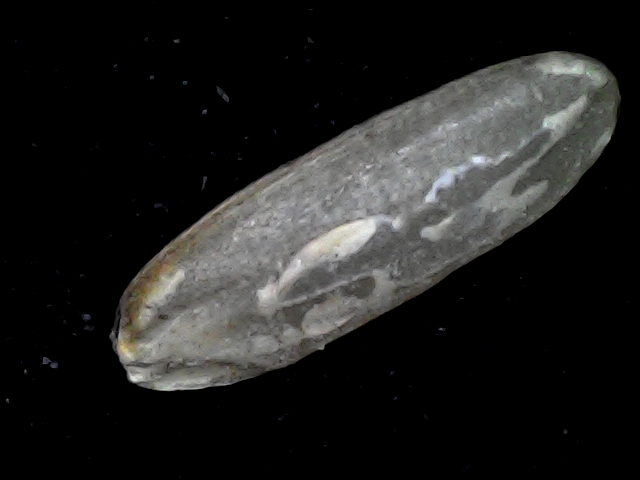
Rice variety: BD72